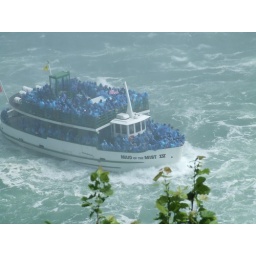
This impresses me -- taking a boat into that rough water beneath the falls.